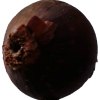
Label: red_onion